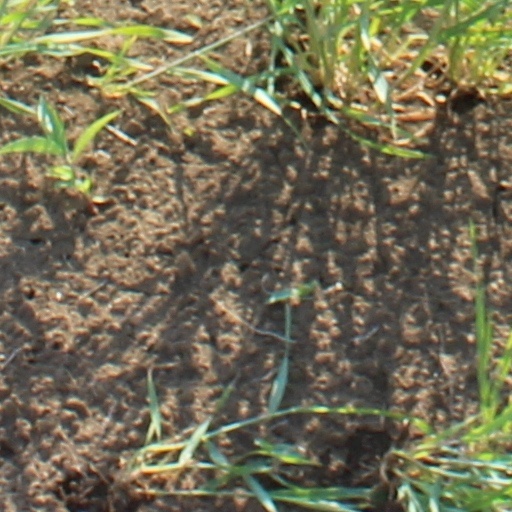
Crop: wheat